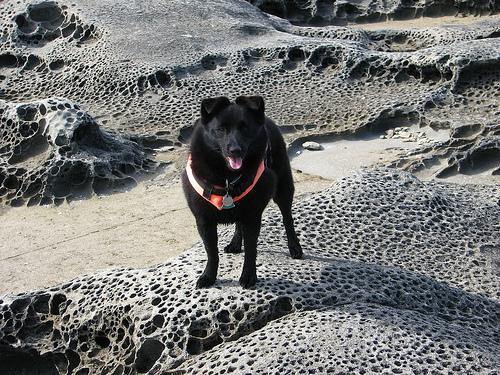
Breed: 201-n000024-schipperke